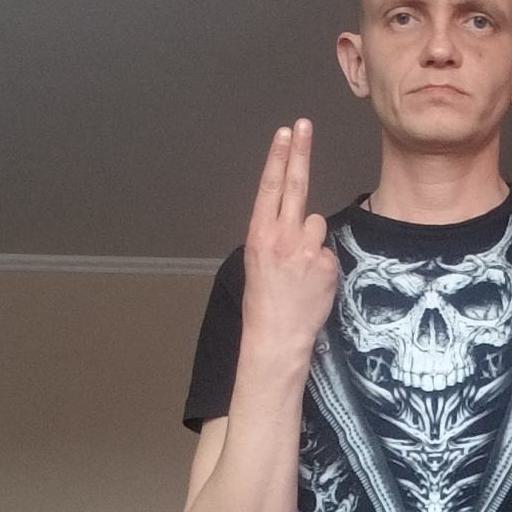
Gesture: two_up_inverted